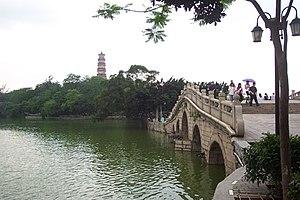
Huizhou est une ville de la province du Guangdong en Chine située à 90 km au nord-est de Hong-Kong.